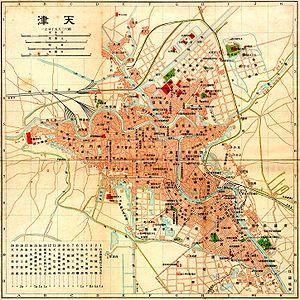
Tianjin, ou Tientsin, est une municipalité autonome du nord-est de la République populaire de Chine. Avec une agglomération de plus de quinze millions d'habitants en 2014, il s'agit de la quatrième ville de Chine en nombre d'habitants, après Shanghai, Pékin et Canton. Tianjin est également l'une des quatre municipalités du pays qui sont directement gouvernées par le pouvoir central. Elle fait partie de la région Jing-Jin-Ji.